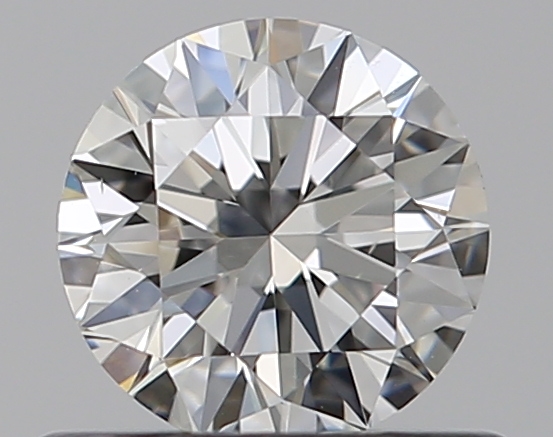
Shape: round
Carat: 0.5
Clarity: VS1
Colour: F
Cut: EX
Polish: EX
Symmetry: EX
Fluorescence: N
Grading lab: GIA
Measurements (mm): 5.05 x 5.08 x 3.12